Answer in natural language. Considering the relative positions, where is brown wooden chair with seagreen cushion with respect to white rectangular dining table? Choose between the following options: right or left
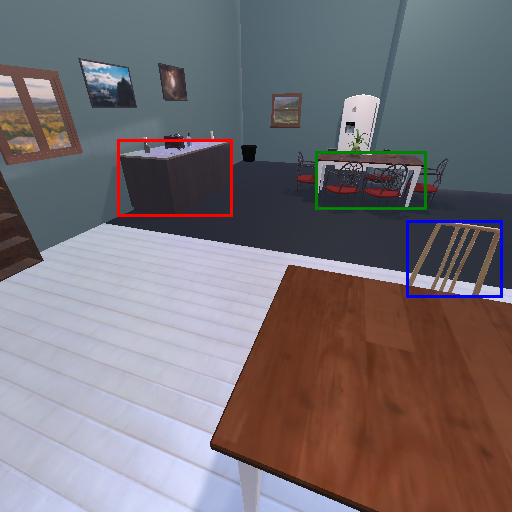
<answer>left</answer>